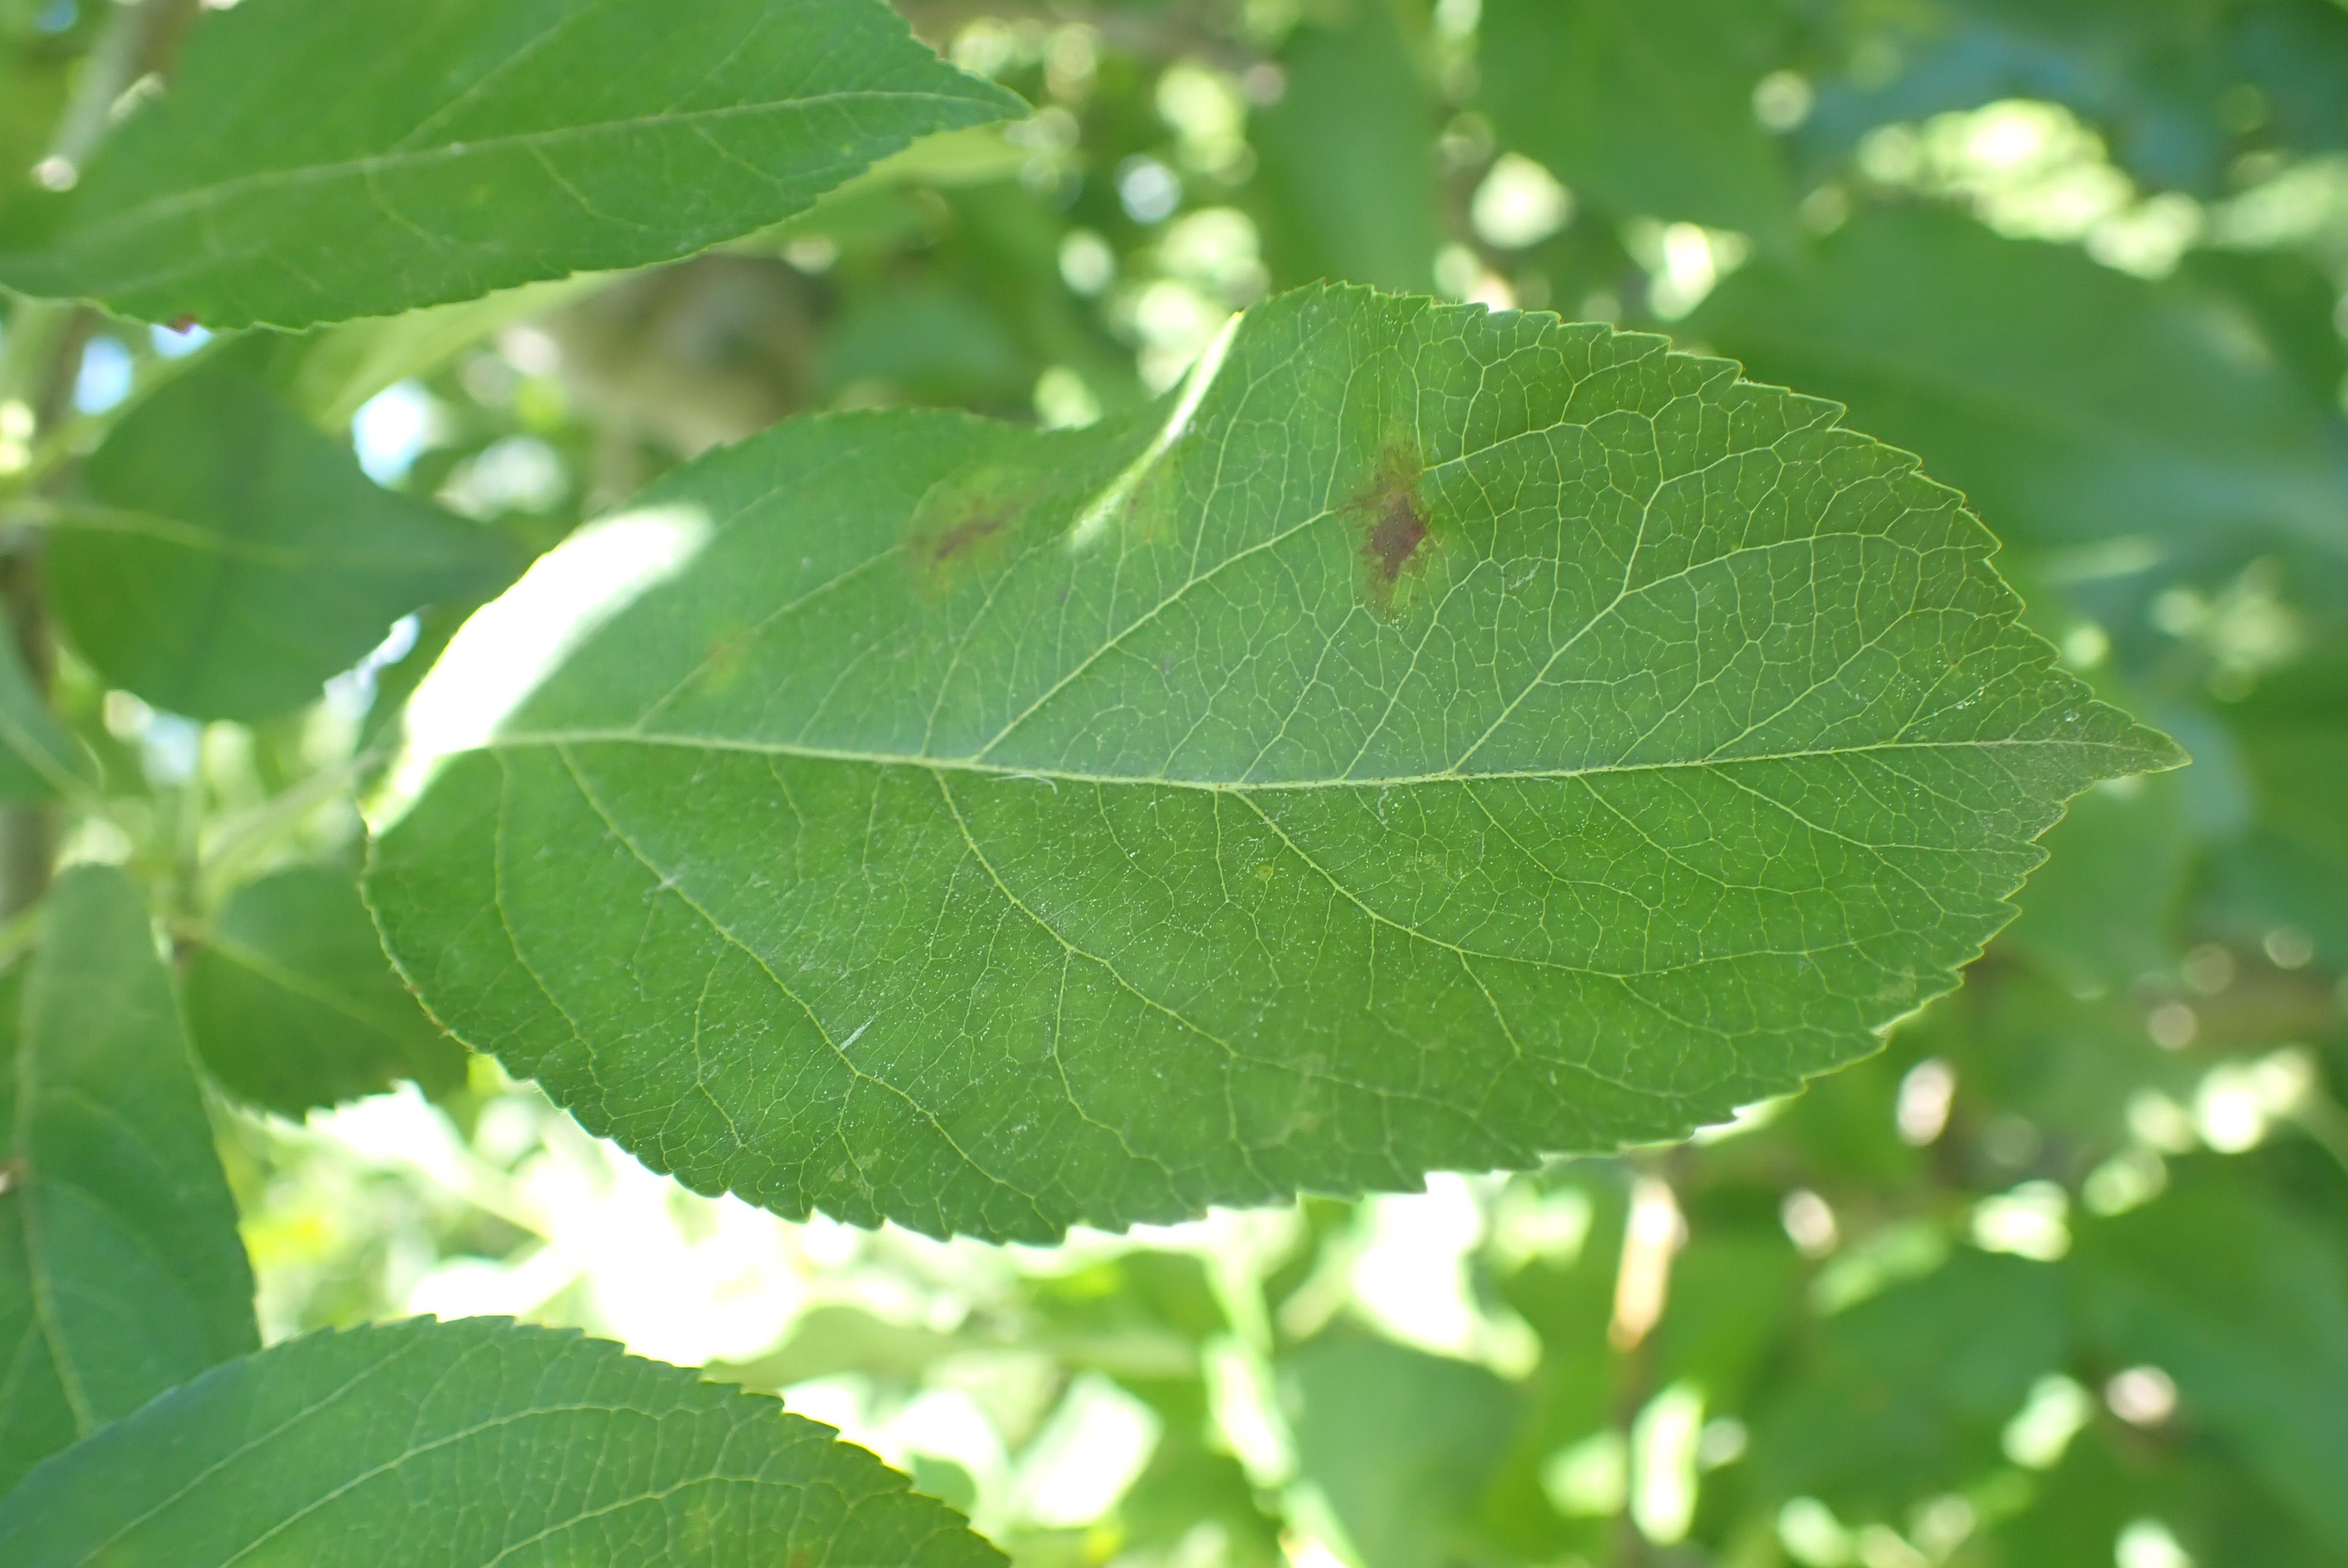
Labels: scab